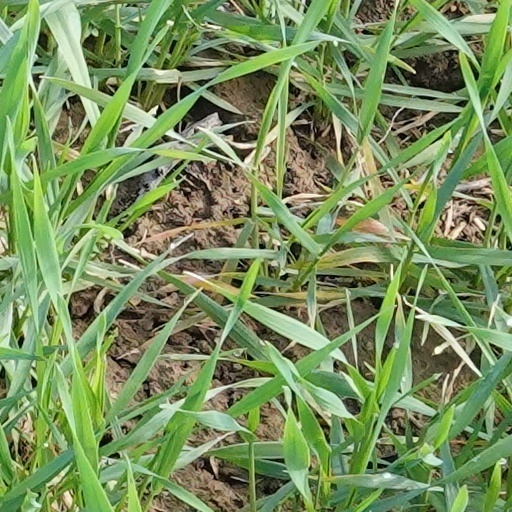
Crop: wheat